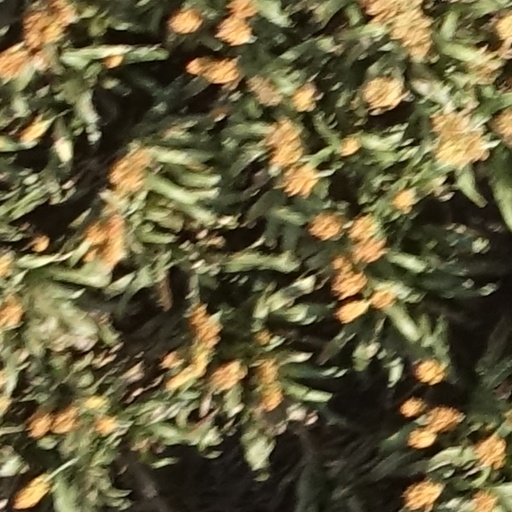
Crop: sorghum